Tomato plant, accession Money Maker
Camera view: horizontal (90 deg, fisheye); turntable rotation: 300 degrees
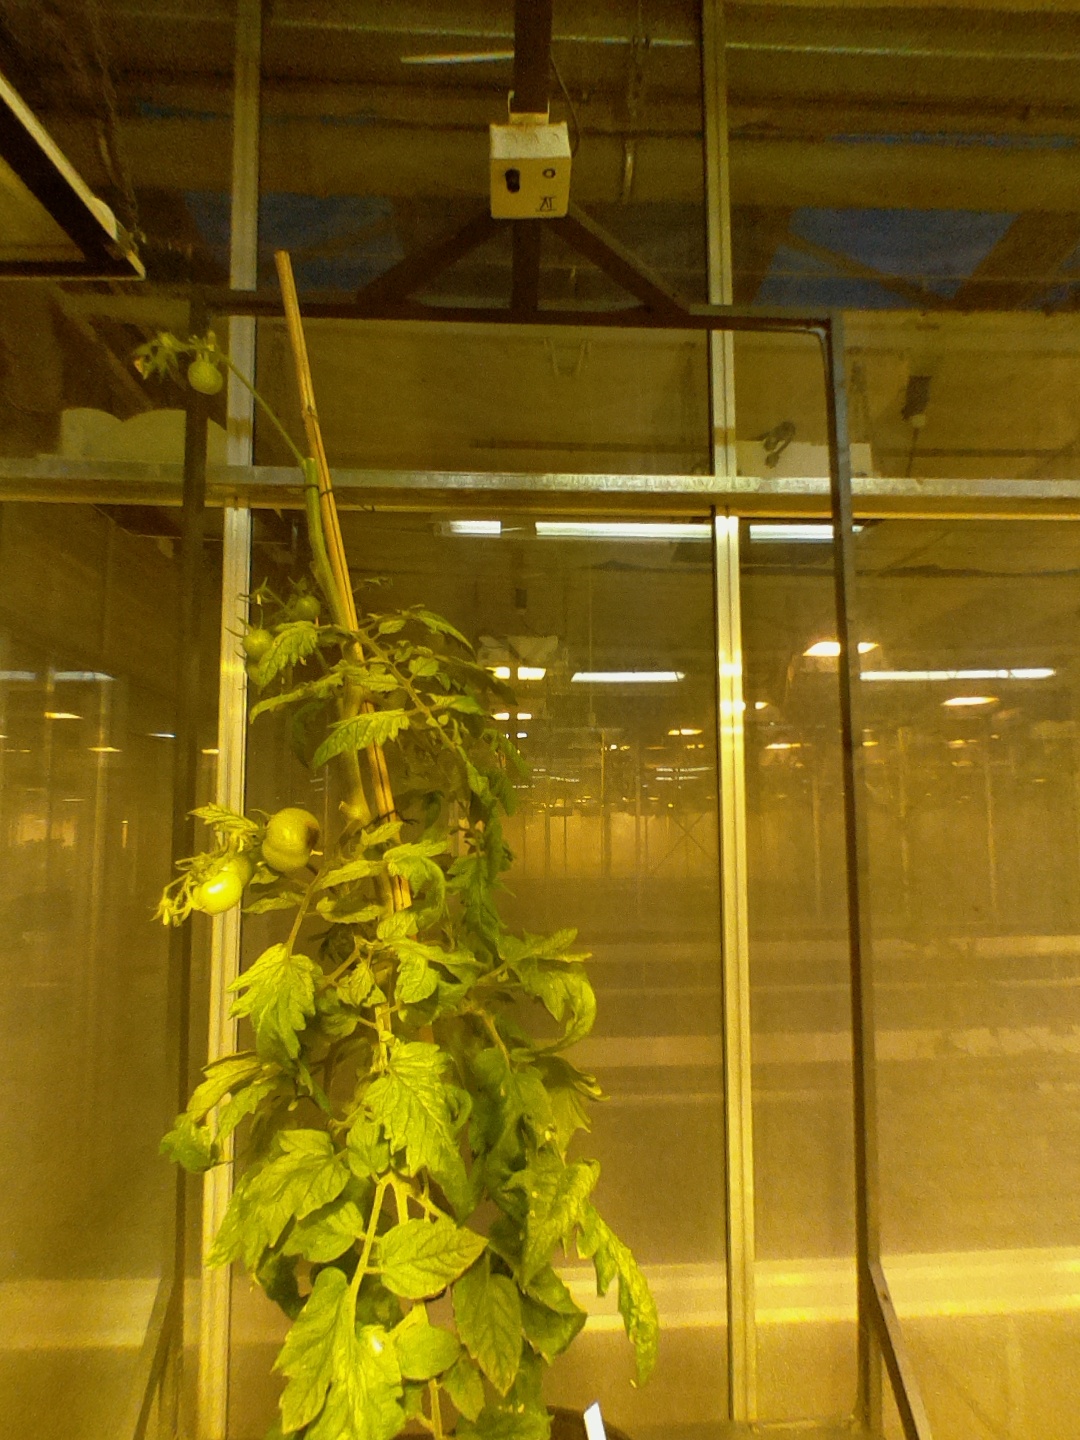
BBCH growth stage 79: 90% -100% of final fruit size